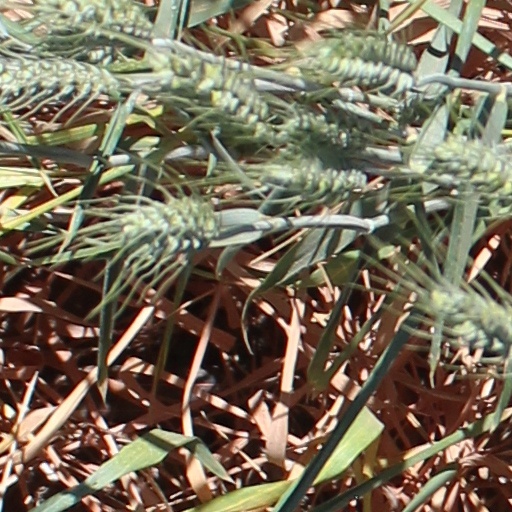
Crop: wheat